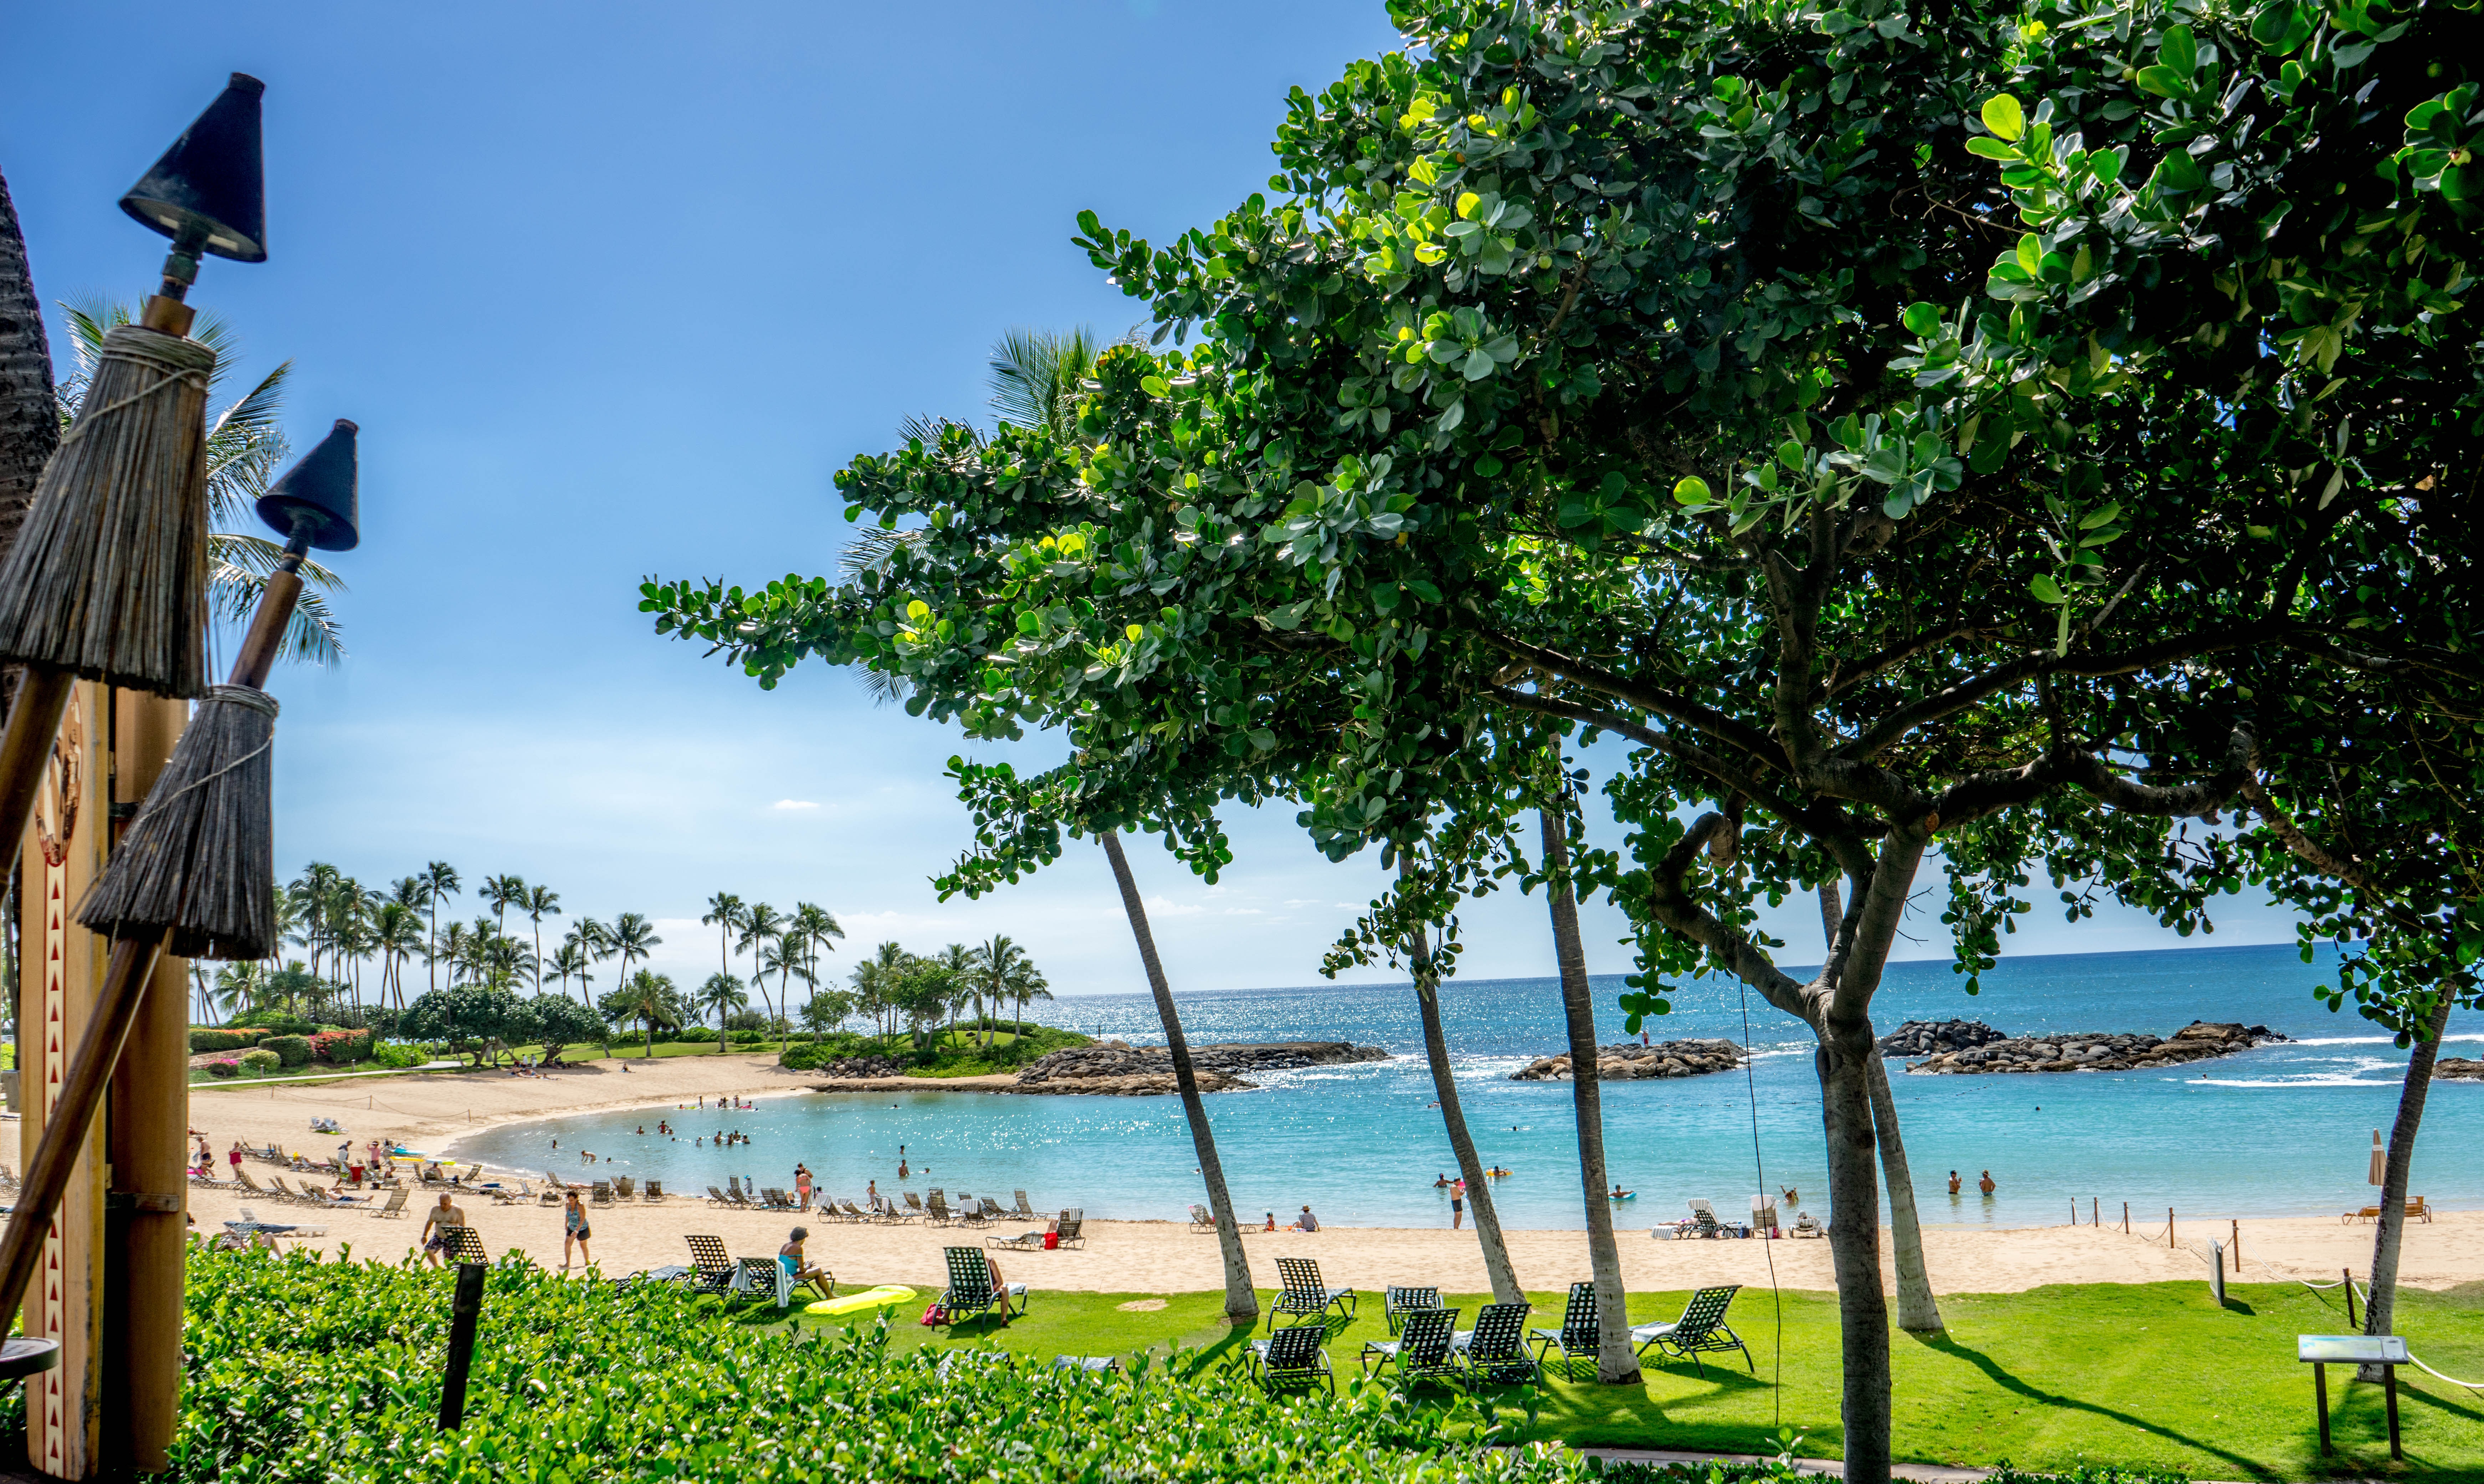
beach, landscape, sea, coast, tree, water, nature, outdoor, sand, ocean, people, sky, summer, vacation, coastline, jungle, palm, scenic, tropical, seascape, lagoon, bay, blue, hawaii, colorful, sunny, clouds, turquoise, resort, scene, caribbean, oahu, tropics, ko olina, arecales